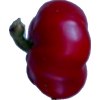
Label: red_pepper